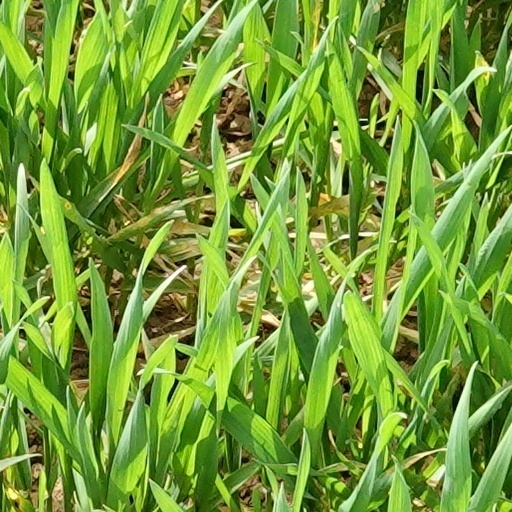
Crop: wheat